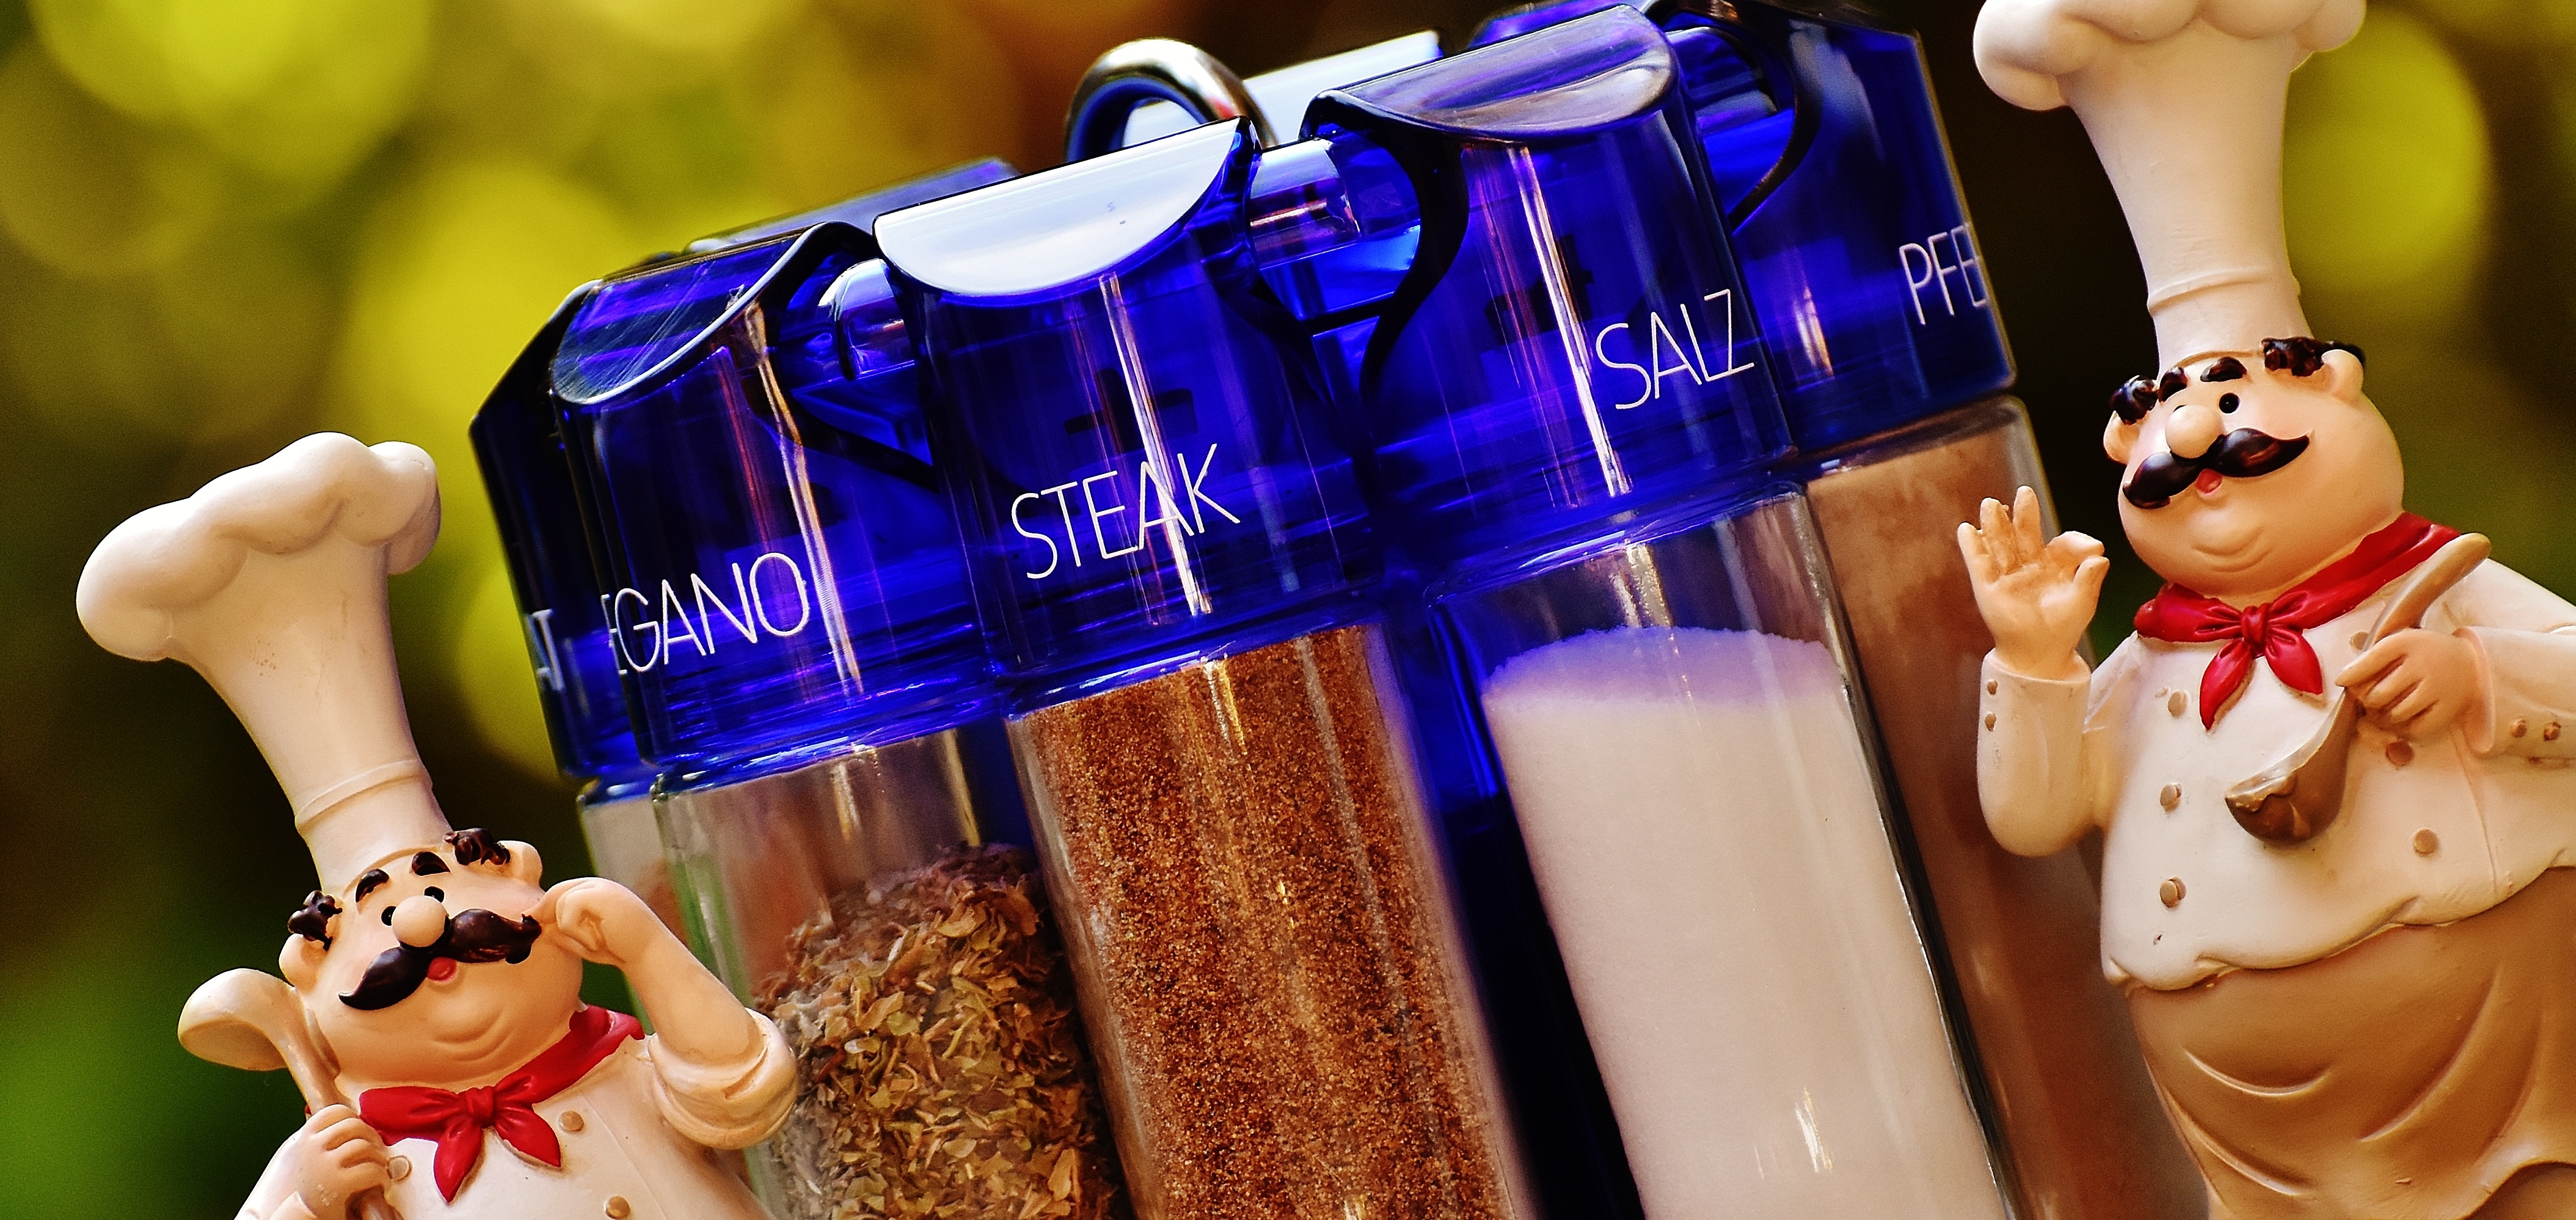
cute, cooking, ingredient, kitchen, wedding, eat, preparation, cook, spices, party, funny, figures, sweetness, chefs